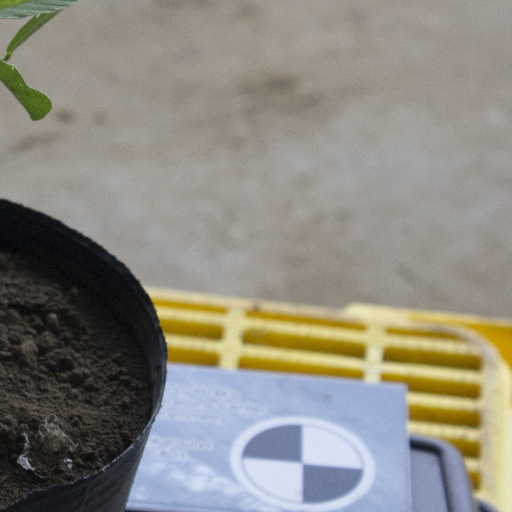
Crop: soybean